Tina Acketoft

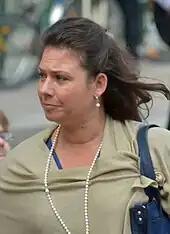
Tina Acketoft.

Tina Acketoft (born 19 March 1966 in Kokkola, Finland) is a Swedish Liberal People's Party politician. She has been a member of the Riksdag since 11 January 2007, when she replaced Torkild Strandberg. Acketoft was previously a member from 2002 to 2006.